Italy

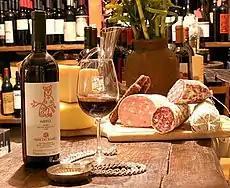
Italian wine and "salumi"

In the late 19th century, a literary movement called "verismo", which extolled realism, played a major role in Italian literature. Emilio Salgari, a writer of action-adventure swashbucklers and a pioneer of science fiction, published his "Sandokan" series. In 1883, Carlo Collodi published "The Adventures of Pinocchio", which became the most celebrated children's classic by an Italian author and one of the world's most translated non-religious books. A movement called futurism influenced literature in the early 20th century. Filippo Tommaso Marinetti wrote "Manifesto of Futurism" and called for the use of language and metaphors that glorified the speed, dynamism, and violence of the machine age.